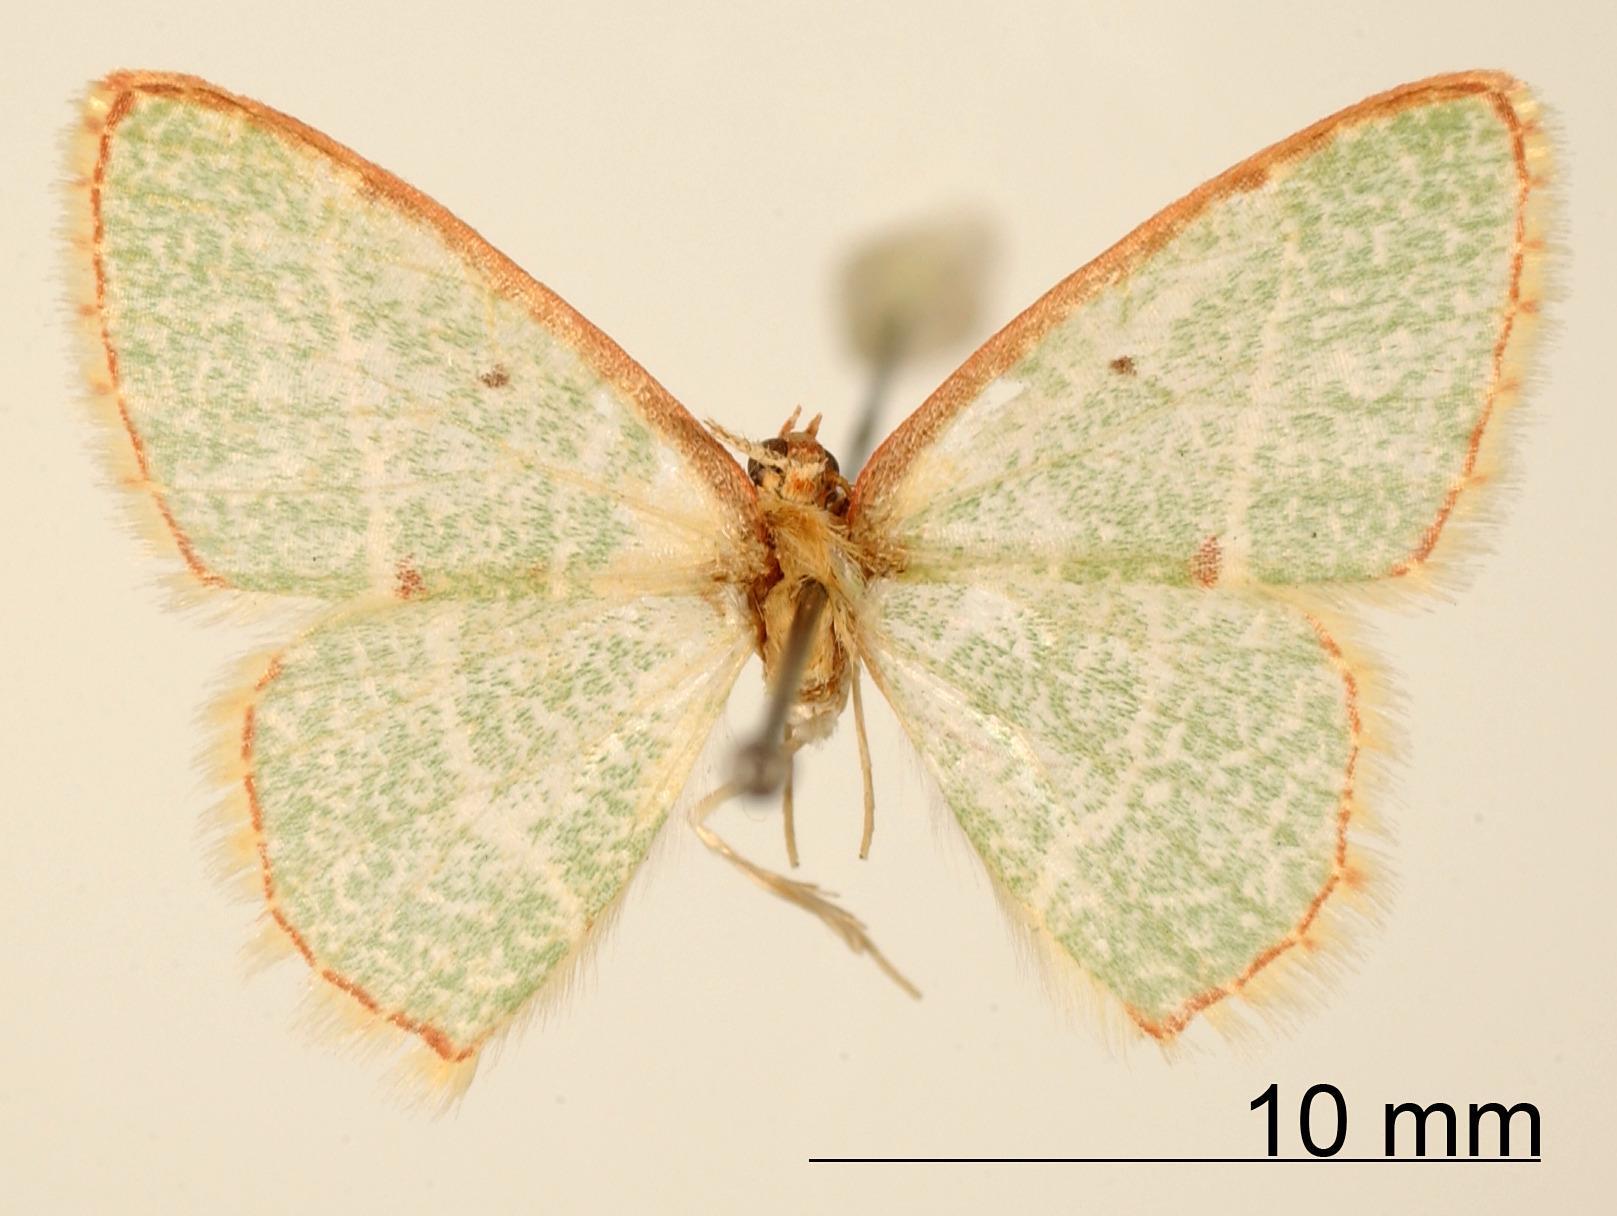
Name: Lissochlora vermiculata
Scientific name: Lissochlora vermiculata Dognin, 1913
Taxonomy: Animalia, Arthropoda, Insecta, Lepidoptera, Geometridae, Geometrinae
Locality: Pacho, Cundinamarca, Colombia